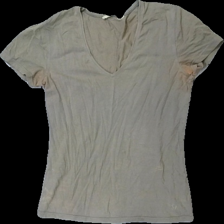
View: front
Type: T-shirt
Category: Ladies
Brand: East West
Colors: Beige
Material: 100% bomull
Cut: V-collar
Size: M
Season: All
Stains: Major
Damage: smutsigt/luddigt runt krage
Damage location: top center
Damage 2: väldigt smutsigt
Damage 2 location: middle right
Damage 3: väldigt smutsigt
Damage 3 location: middle left
Price range: <50
Recommended usage: Export
Description: t-shirt